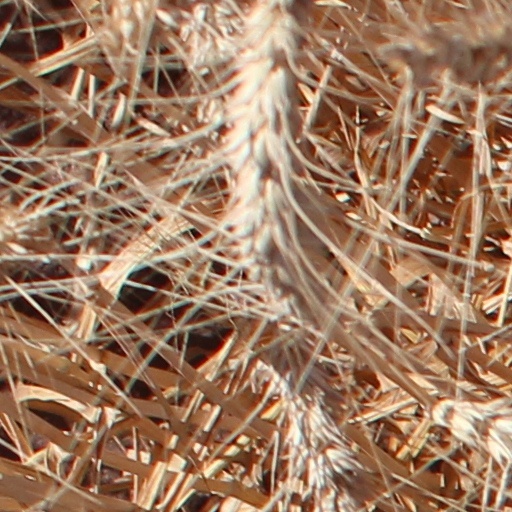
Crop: wheat